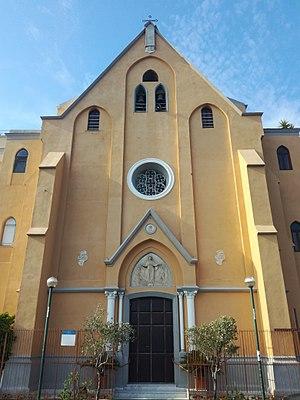
L'église Santa Maria Assunta di Bellavista est une église de Naples dédiée à l'Assomption située sur la colline du Pausilippe. C'est un point de référence de l'architecture napolitaine du XIXe siècle.